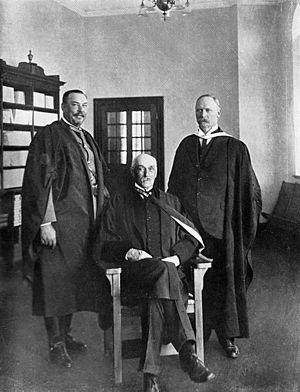
L'Union sud-africaine ou union d'Afrique du Sud est le nom donné à l’État d'Afrique du Sud de sa fondation en 1910, comme dominion de la Couronne britannique, à 1961, année de la création de la république d'Afrique du Sud.
Le South Africa Act était une loi constitutionnelle de 152 articles adopté par le parlement britannique en 1909 et qui établissait la formation d'un dominion appelé Union sud-africaine entre les colonies britanniques du Transvaal, du Cap, de la rivière Orange et du Natal. Cette loi, qui fut amendée à quelques reprises, servit de Constitution sud-africaine jusqu'en 1961. Elle détermina l'armature géographique et administrative des constitutions de 1961, 1983, 1994 et 1996.
John Xavier Merriman était un homme politique Sud-Africain, né au Royaume-Uni, membre du parlement de la colonie du Cap puis de l'Union d'Afrique du Sud, commissaire des travaux publics de la colonie du Cap et dernier premier ministre de la colonie du Cap de 1908 à 1910 avant la transformation de la colonie en province du Cap lors de la constitution de l'Union de l'Afrique du Sud en 1910.